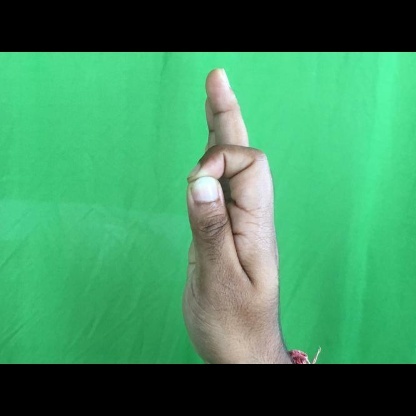
Mudra: Aralam